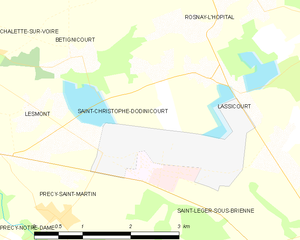
Carte des communes françaises: Saint-Christophe-Dodinicourt